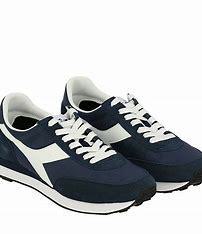
Brand: Diadora
Model: 100